Arctic Cordillera

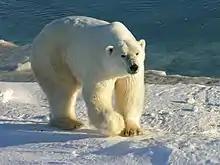
Polar bear

The polar bear is one of the most notably affected species in the Arctic Cordillera, mainly due to their heavy reliance on arctic ice for hunting and bedding grounds. Habitat loss, caused by global warming, has led to many dangerous behavioural changes including a new behaviour called long swims. These are swims lasting as long as ten days performed by mother bears to attempt to find food for their cubs, which generally lead to the death of the cub. Because of their stature and aggressiveness, direct conservation practices are not very useful to the polar bear. Instead, scientific observation to better understand these animals is the largest form of traditional conservation.